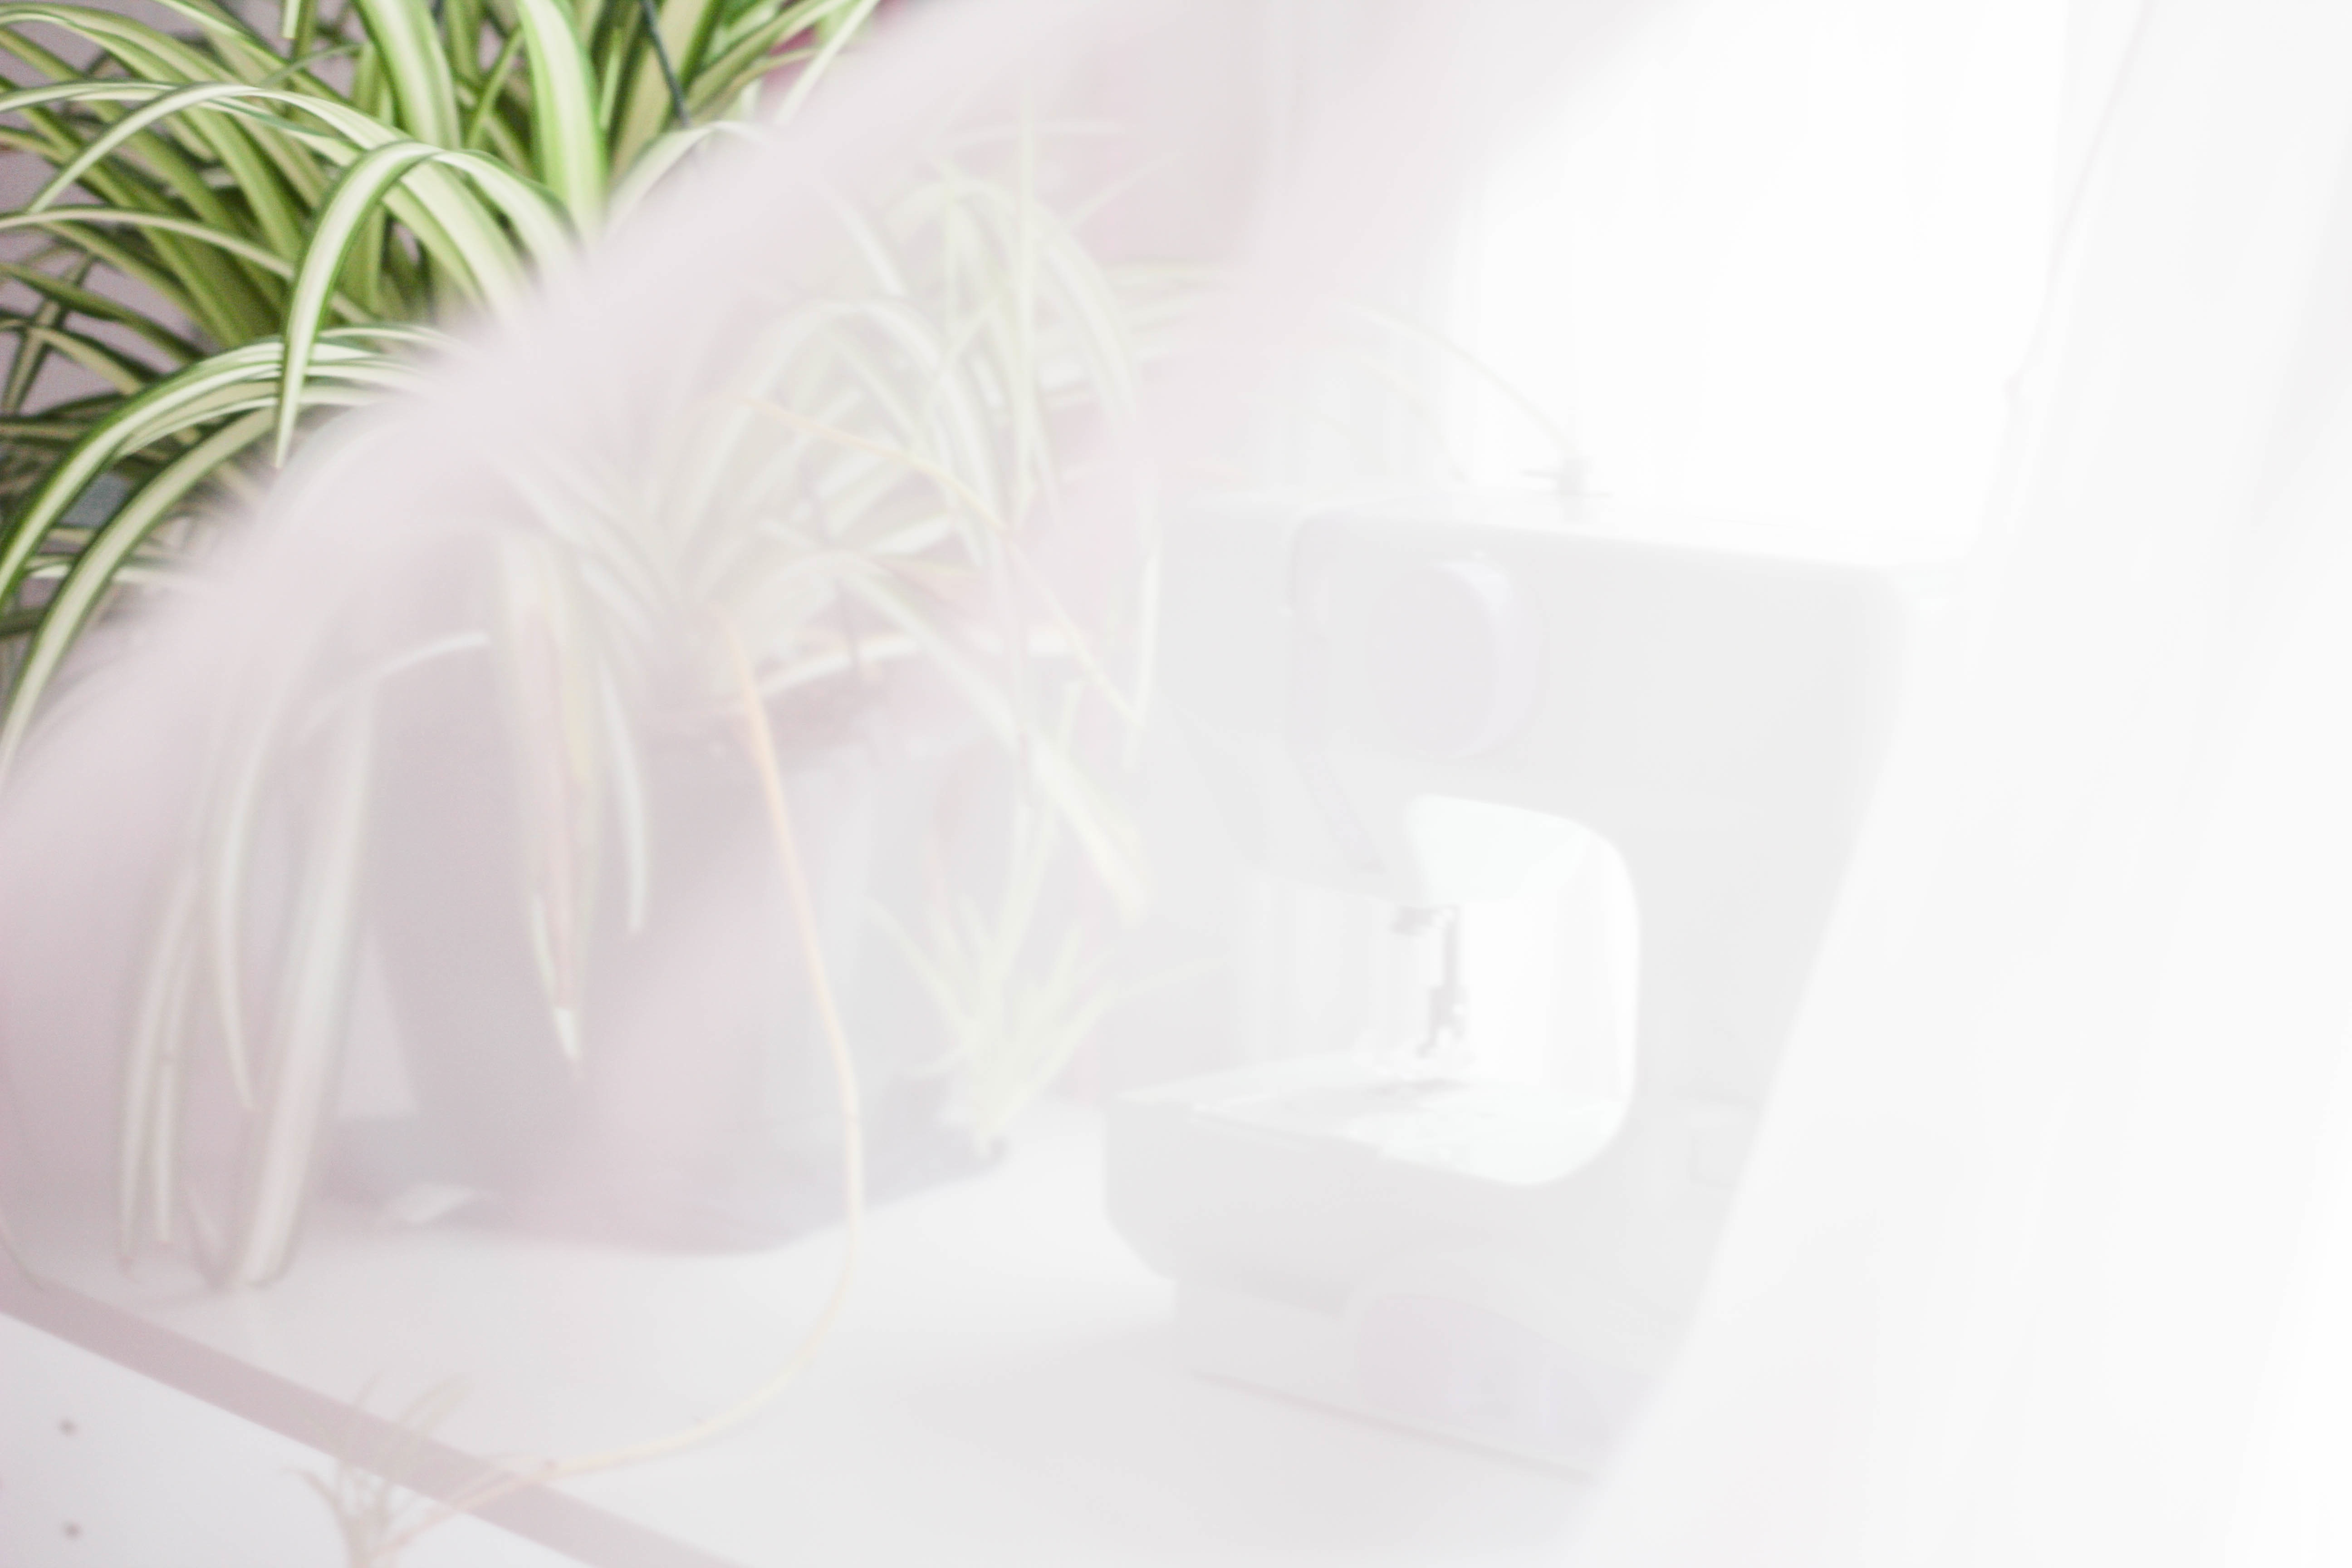
flower, petal, clothing, product, fashion accessory